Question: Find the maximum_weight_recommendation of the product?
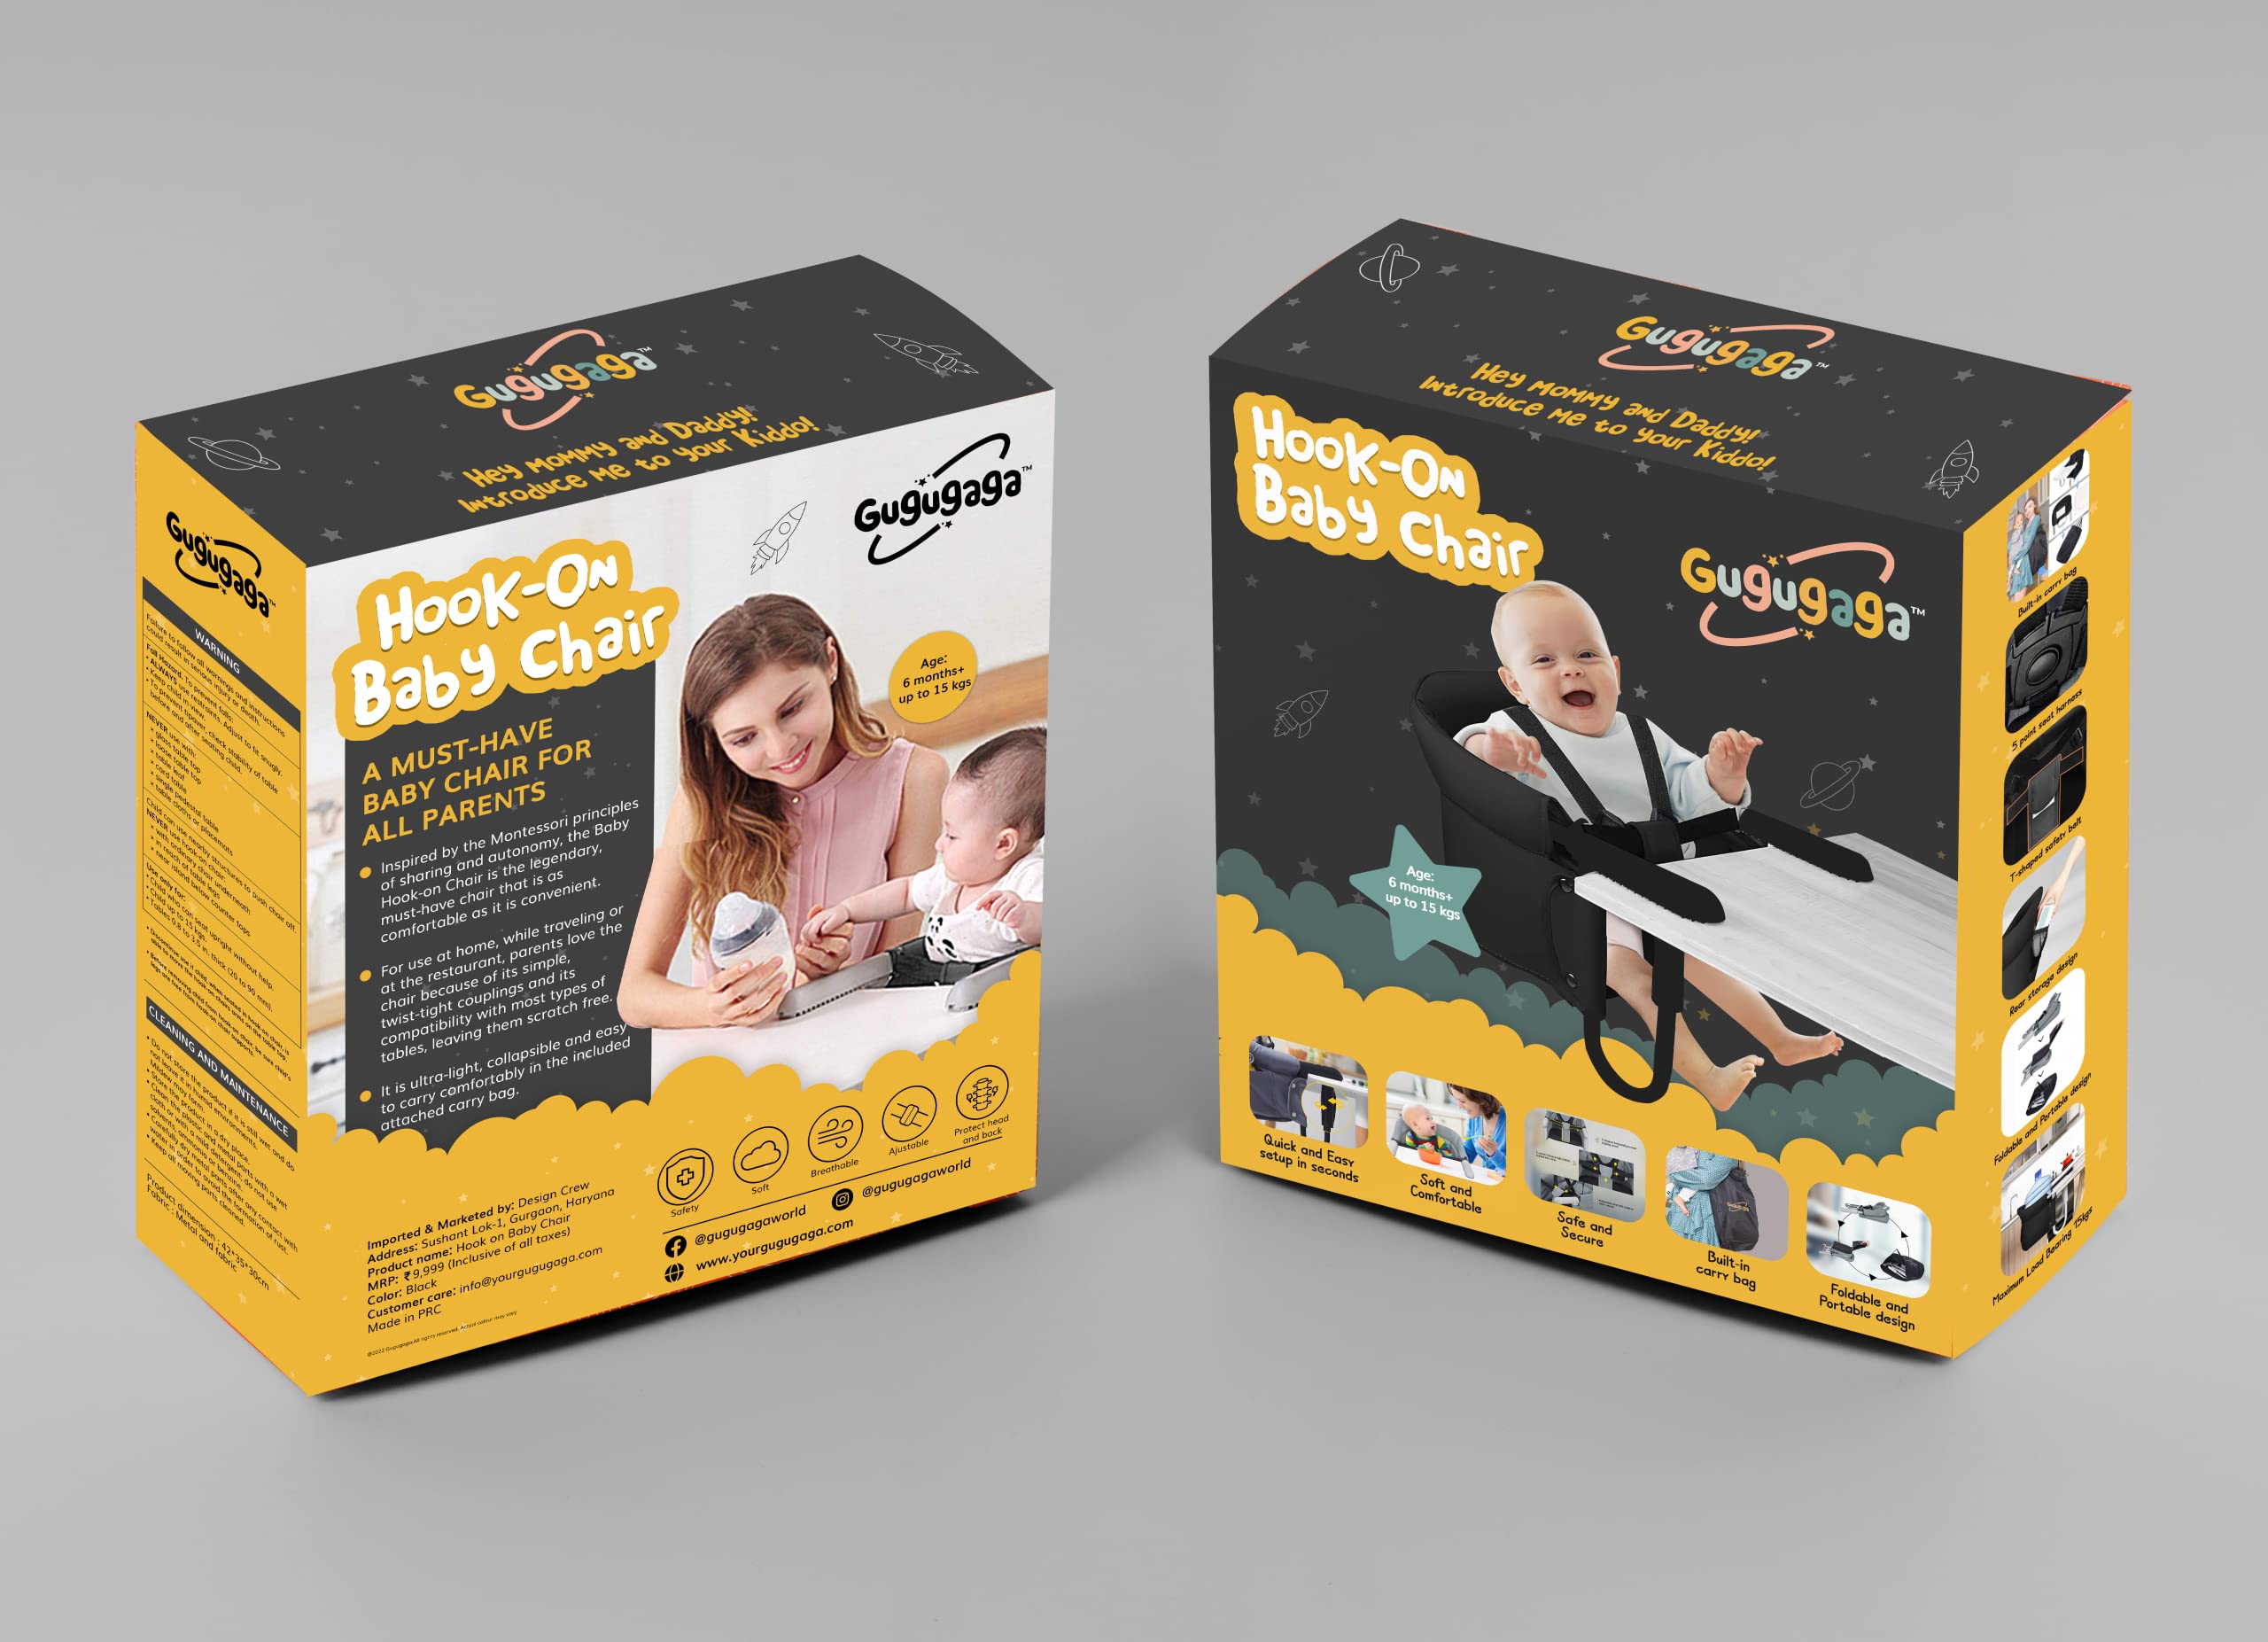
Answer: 15 kilogram